Architecture of Kansas City

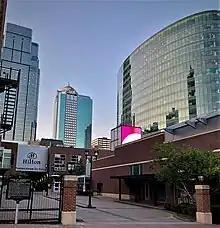
One Kansas City Place, Town Pavilion, H&R Block HQ Building

This Frank Lloyd Wright building is on Main at East 46th Street, across from the Country Club Plaza's main shopping district. In April 1940, Community Christian Church asked Wright to design a new building after a fire had destroyed its previous church building. Wright based his design on a parallelogram including some features previously conceived for his last building for Johnson Wax Company, along with a unique spire of light. Due to high building costs, the scale of the church was reduced during construction. The auditorium was reduced from 1,200 to 900 seats, many details were eliminated, and the building was sheathed in gunite, a form of lightweight concrete, over Wright's objections. The spire of light also could not be built and illuminated due to technical limitations of the time. The church was dedicated on January 4, 1942.